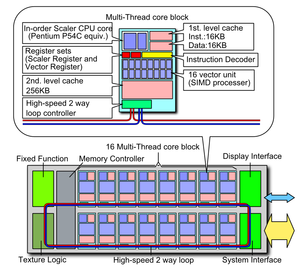
Le projet Larrabee d'Intel Corporation fut la réaction à l'importance croissante des processeurs graphiques dans le domaine du calcul générique. Cette carte fille a été annoncée en 2008, et fut quasiment abandonnée en décembre 2009 et définitivement pour le grand public en mai 2010. Auparavant, les GPU étaient principalement ou uniquement dédiés au calcul graphique, c'est-à-dire à l'affichage d'objets 3D à l'écran sous forme de triangles. Depuis l'arrivée de Cg puis Cuda de NVIDIA, Close to Metal, et enfin OpenCL auquel tous les fabricants de processeurs participent, les processeurs dédiés, qui se destinaient principalement au jeu vidéo et à la conception assistée par ordinateur, ont commencé à mordre sur le marché des calculateurs haut de gamme, voire très haut de gamme, pour toutes sortes d'applications.